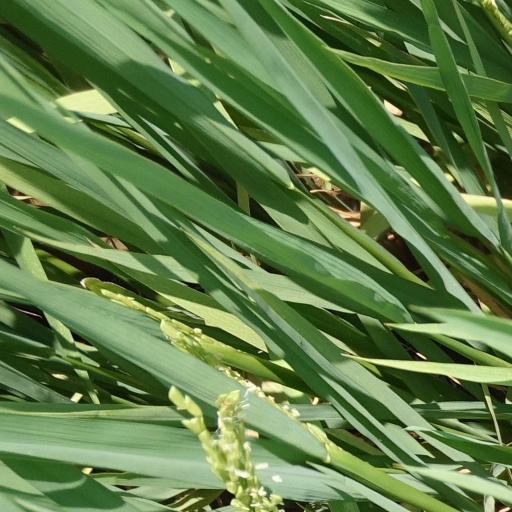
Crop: rice